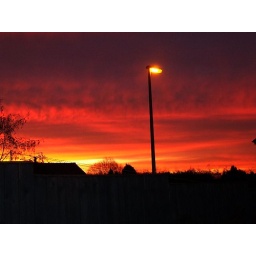
Taken outside the back door of our old home in Hindley. 2007.